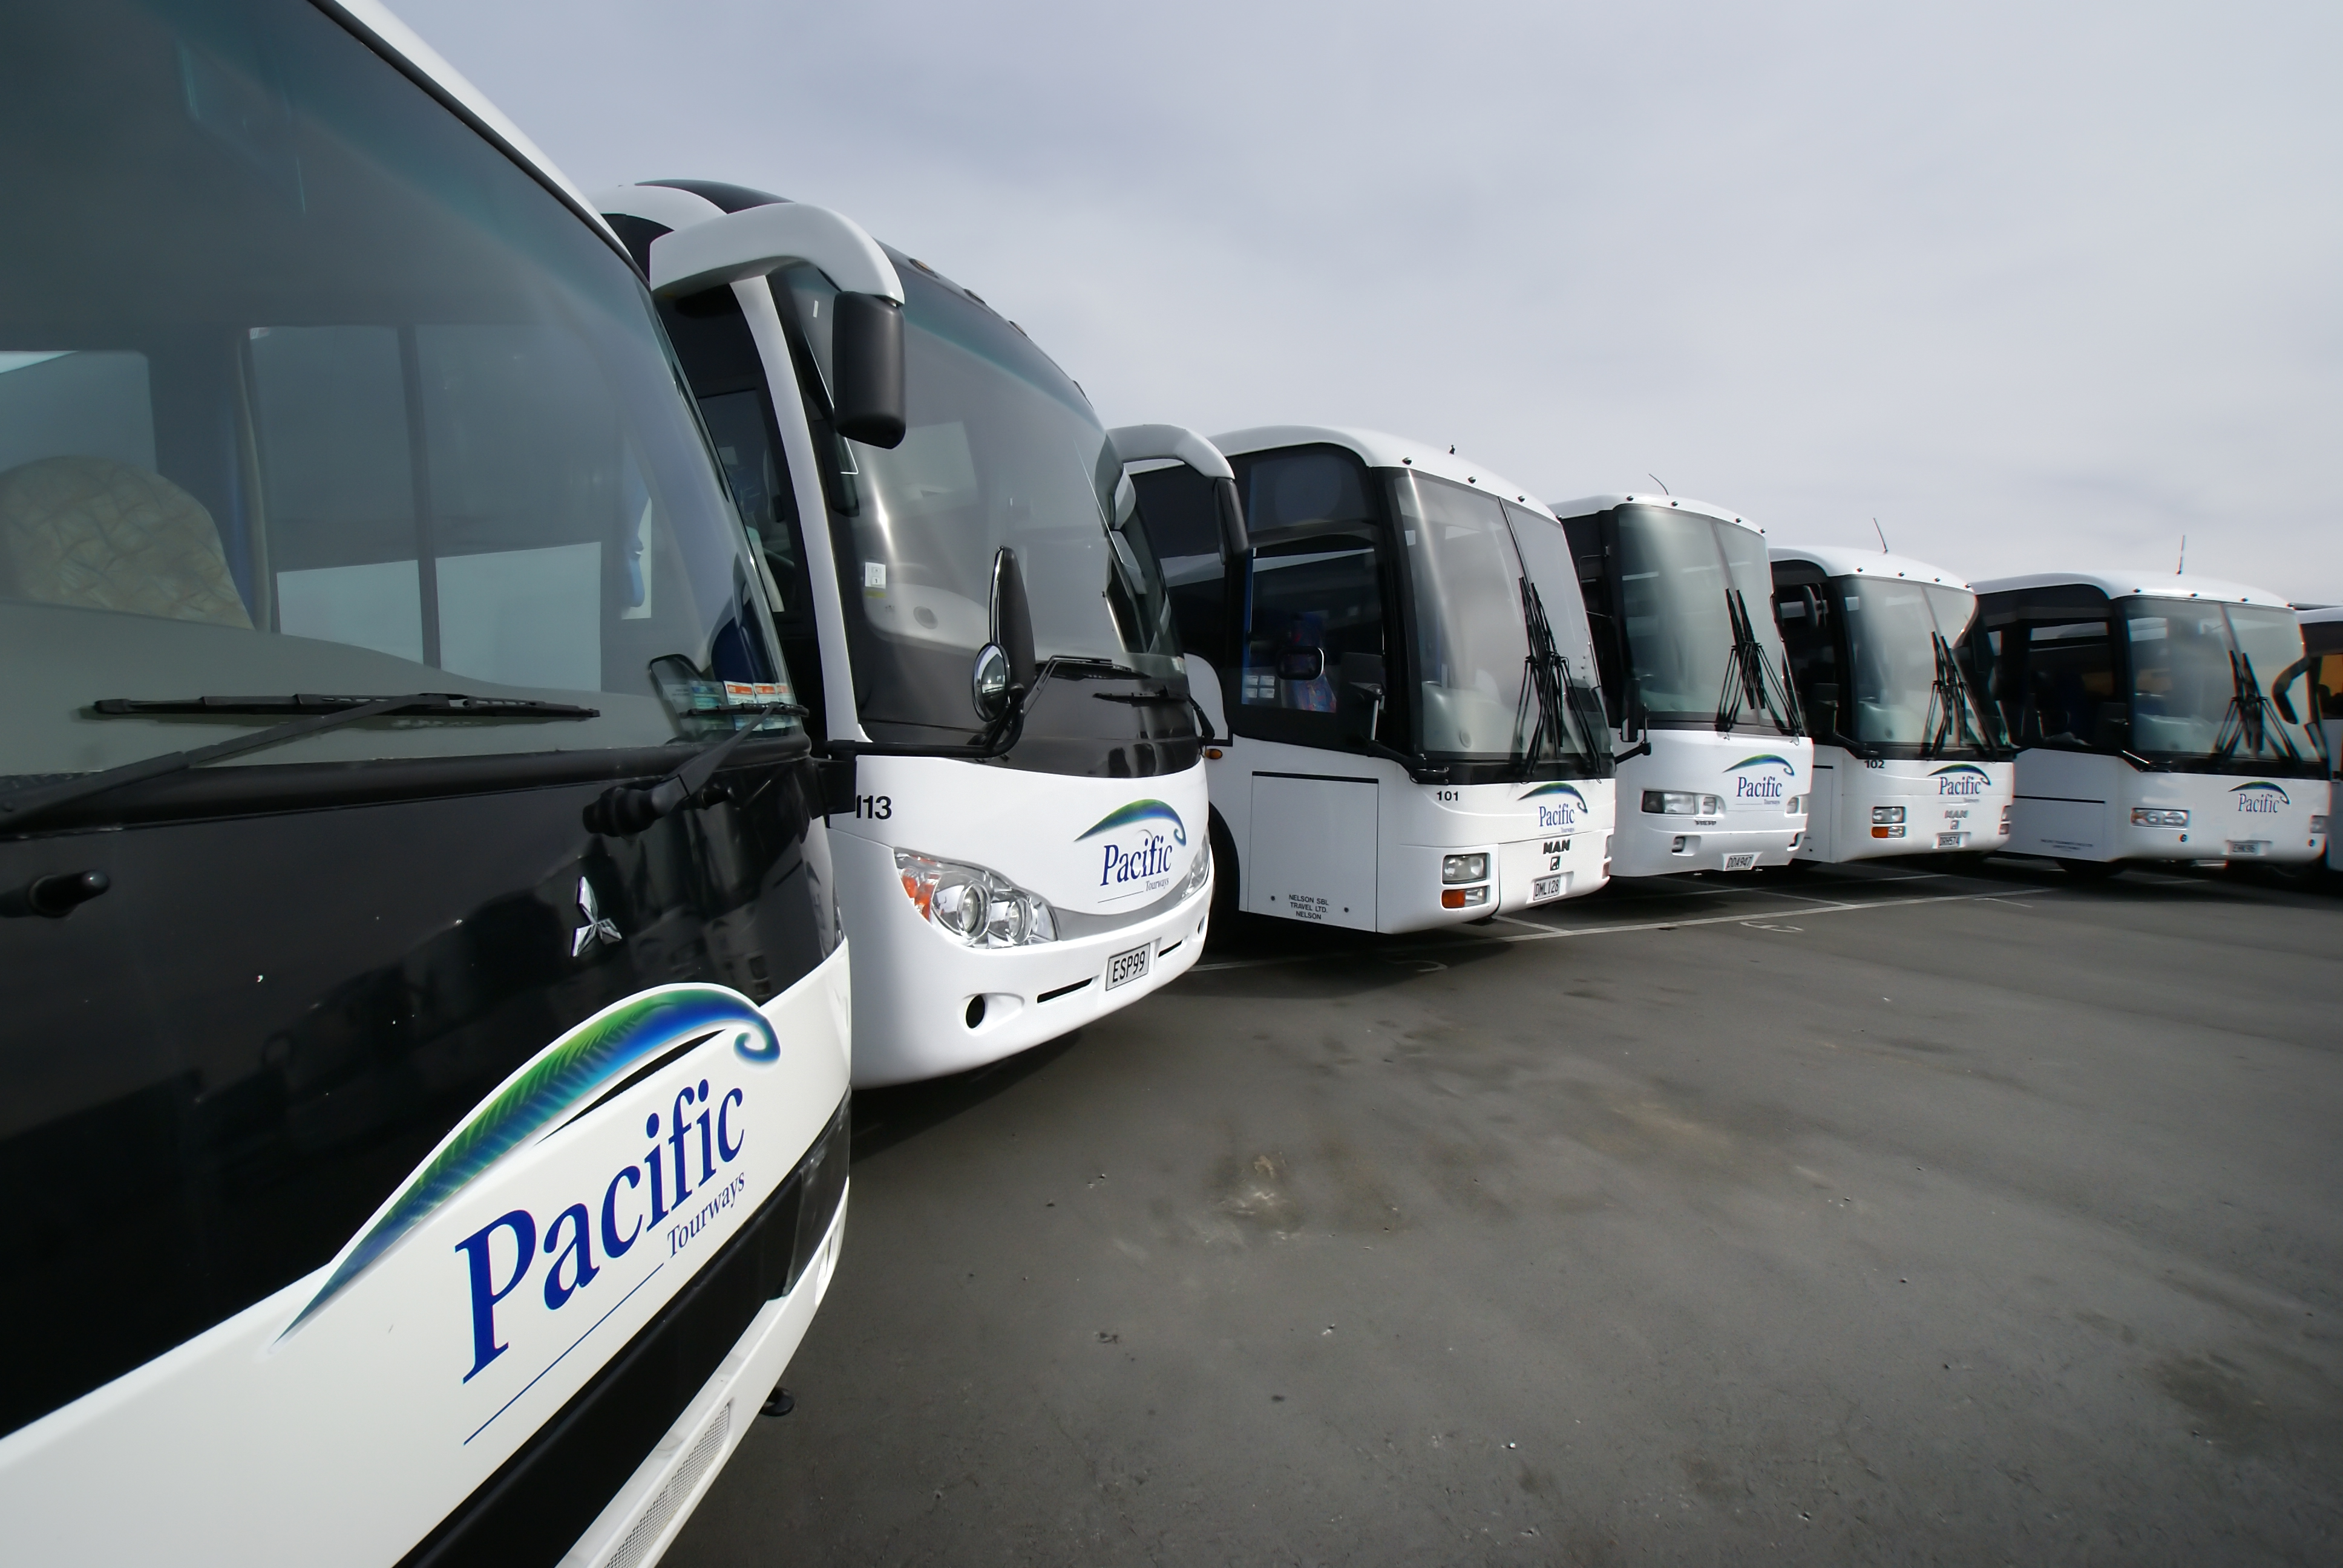
car, transport, vehicle, aviation, public transport, bus, pacifictourwaysltd, pacifictourwaysnz, passenger